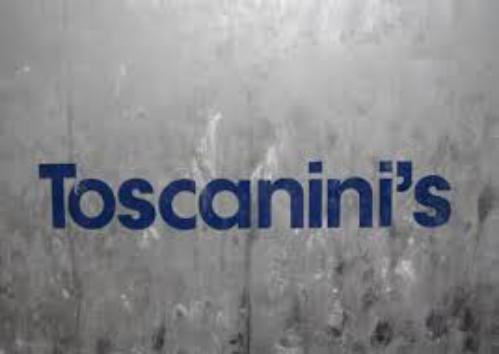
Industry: Food